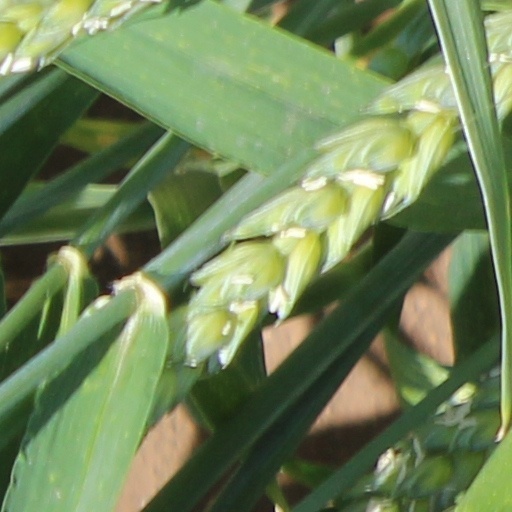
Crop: wheat